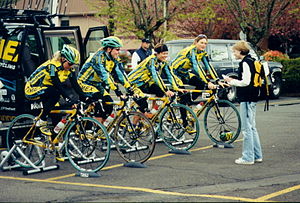
Cykeltræner
Medlemmer af et cykelhold bliver interviewet, mens de cykler på deres cykeltrænere inden et løb.
En cykeltræner er et udstyr, der gør det muligt at cykle på en cykel, uden at bevæge sig fremad. De anvendes almindeligvis til at varme op før et cykelløb, eller når det ikke er gunstigt at cykle udendørs.